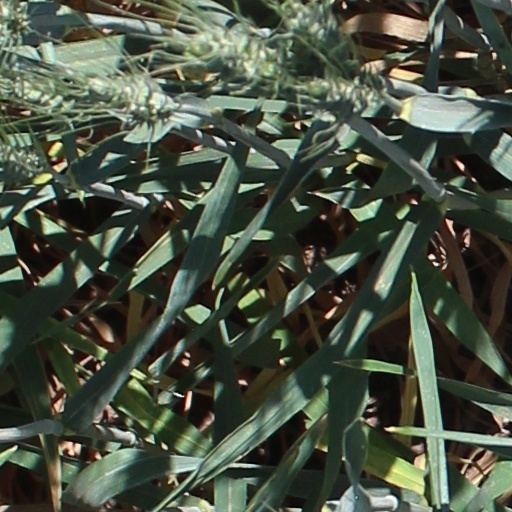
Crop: wheat